Linear park

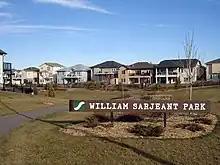
William Sarjeant Park, a linear park in the Willowgrove neighborhood of Saskatoon, Saskatchewan, Canada

In some cities, many linear parks run through residential areas. In this case, the front of the house will face the streets, while the back faces a small linear park containing a pathway, trees and grass connecting different areas together. There are examples of this in some US cities and some Canadian cities, such as Saskatoon, Canada. Houses connected with linear parks are more common in suburban and rural areas where space is much less in-demand.